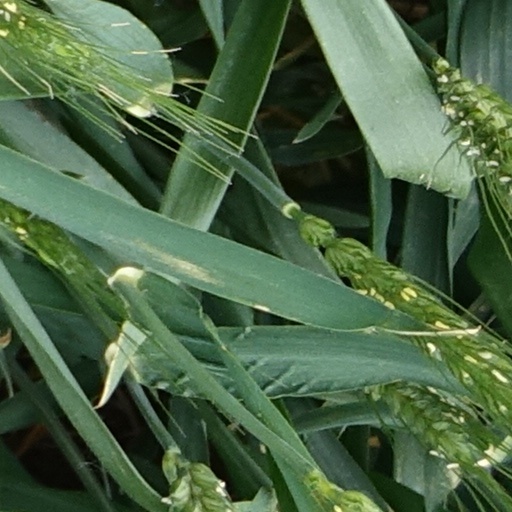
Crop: wheat